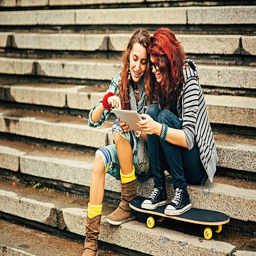
having fun with a digital tablet